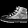
Label: Sneaker